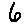
Label: 6